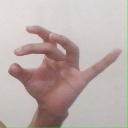
अक्षर: ओ